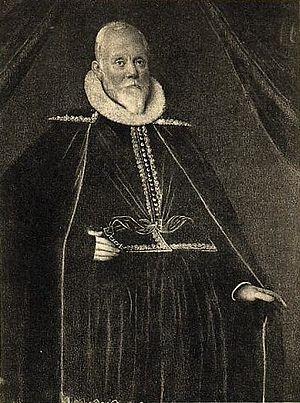
Jørgen Lykke
Jørgen Lykke
da:Jørgen Lykke, dansk rigsråd
Jørgen Lykke var en dansk rigsråd og lensmand i Skanderborg Len. Han var medlem af Lykke-slægten.